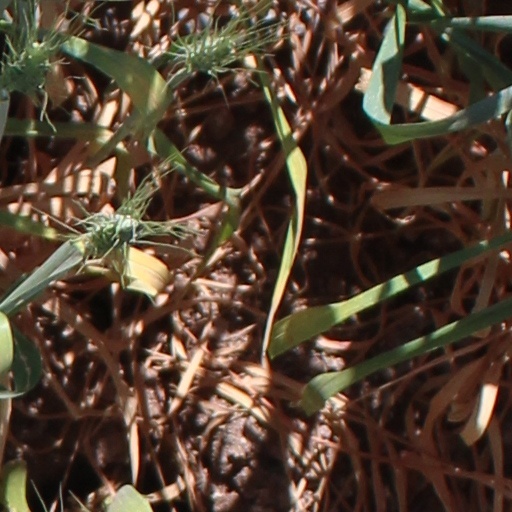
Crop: wheat